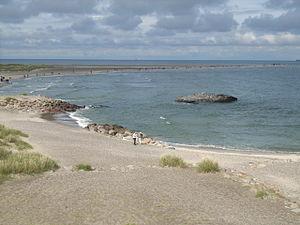
Albæk Bugt est une baie peu profonde, environ 20 m de profondeur, sur la côte Nord-Est de Skagen Odde dans l'extrême Nord du Jutland, Danemark. Elle s'étend de from Skagen au Nord jusqu'à Hirsholmene au Sud. La partie côté Cattégat du Vendsyssel est souvent utilisé comme mouillage pour les navires cherchant un abri au vent d'Ouest dans le Skagerrak.